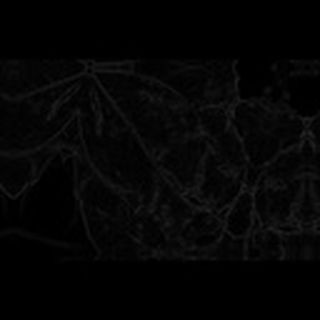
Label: cotton_bacterial_blight